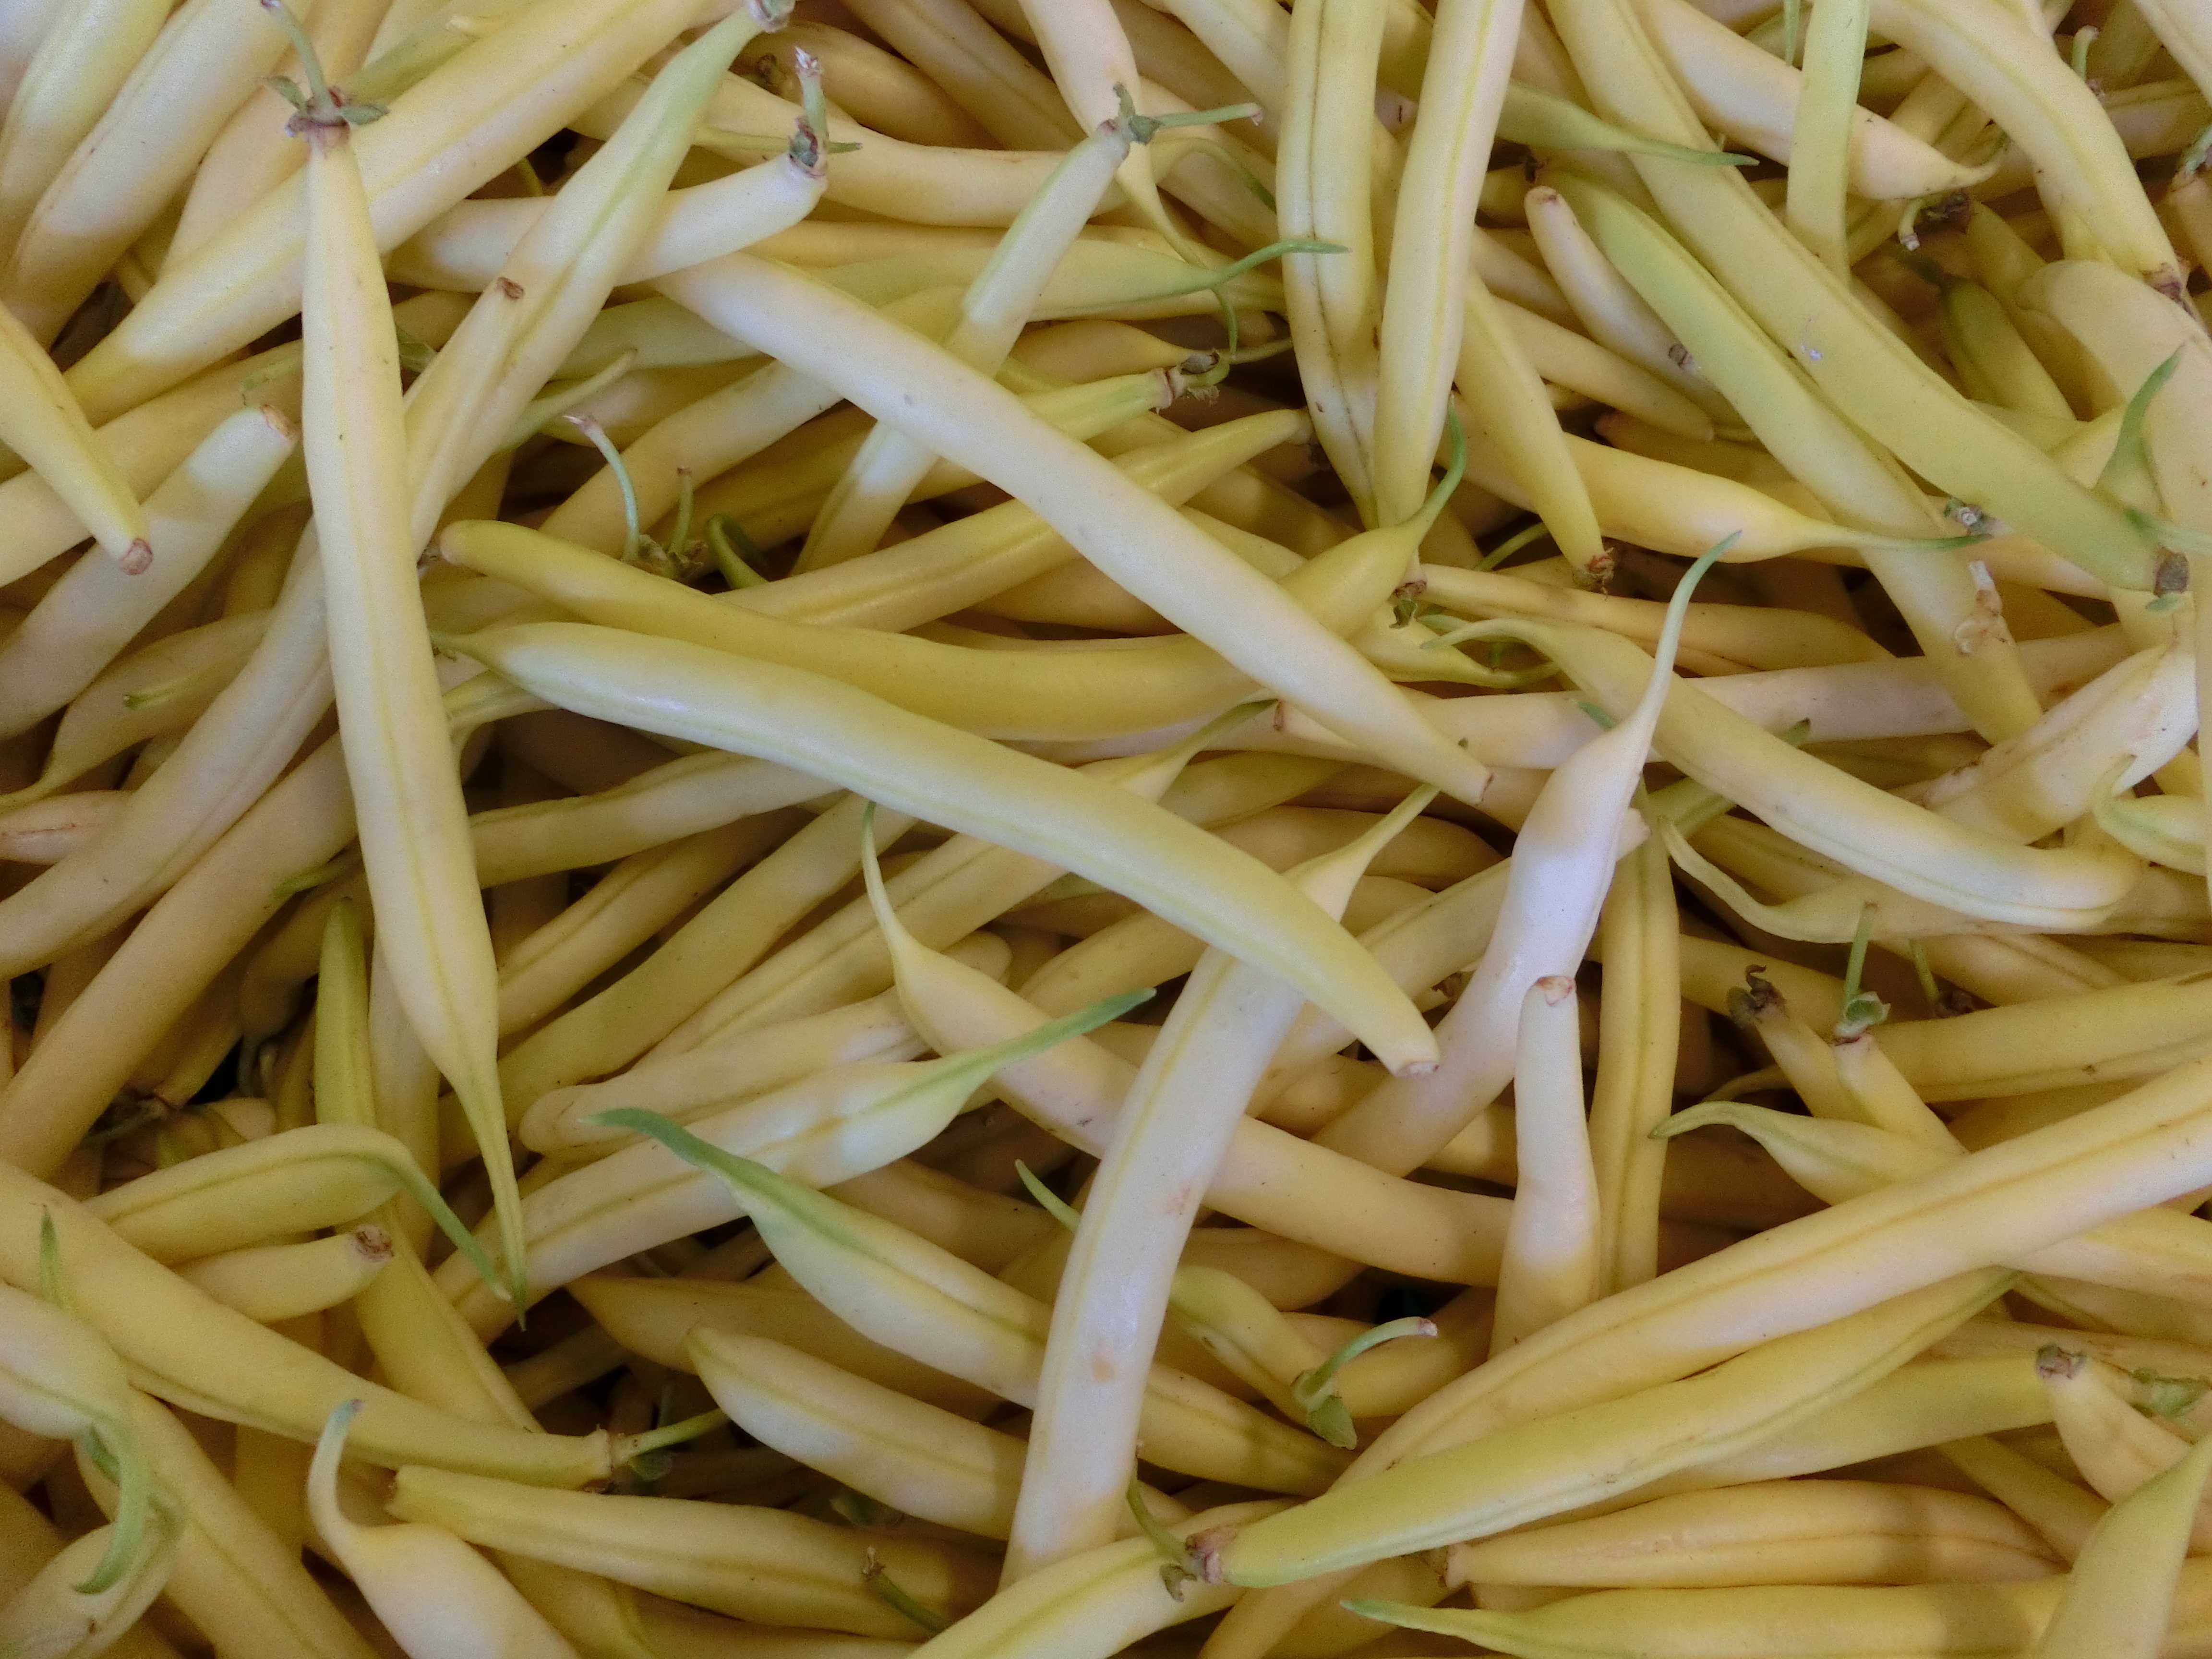
plant, fruit, dish, food, produce, vegetable, crop, market, agriculture, cuisine, vegetables, beans, flowering plant, bean sprouts, grass family, land plant